Sir John Palmer, 5th Baronet

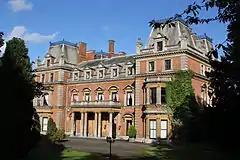
East Carlton Hall

Sir John Palmer, 5th Baronet (1735– 11 February 1817) was a British politician who sat in the House of Commons from 1765 to 1780.